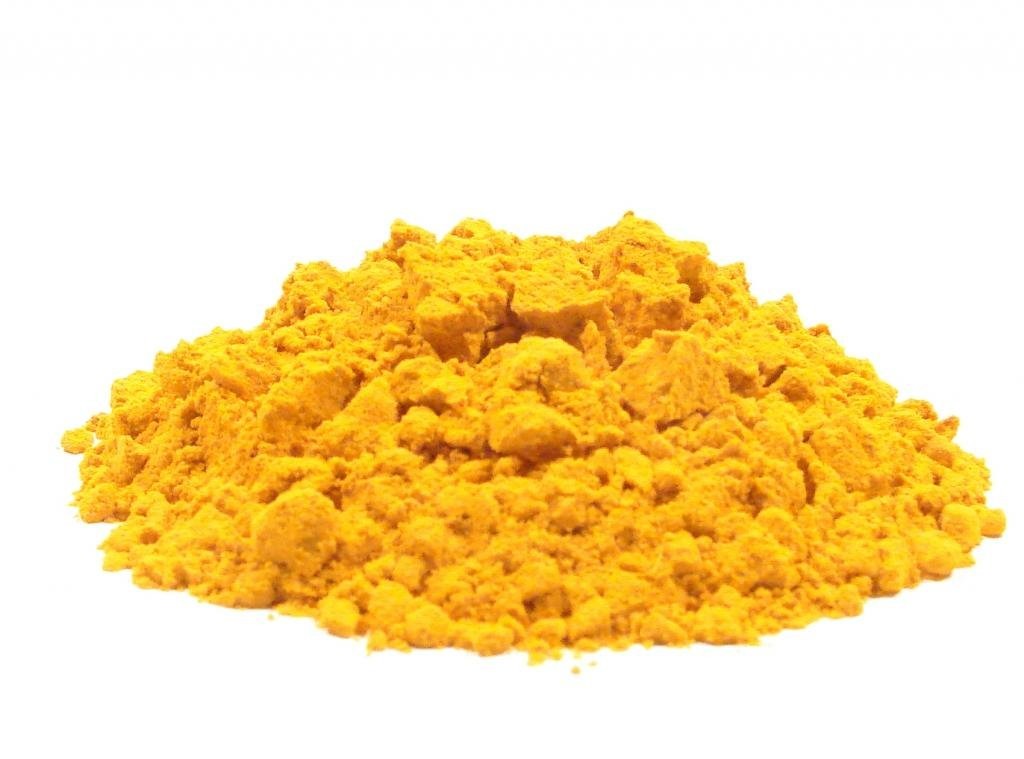
Item Name: Turmeric Powder-1Lb
Bullet Point 1: Items Ship Next Business Day
Bullet Point 2: Packed in a Heat-Sealed 4mil Poly-Pouch
Bullet Point 3: Stored Correclty will Last One Year or More
Bullet Point 4: Save on Shipping with Comibined Orders
Value: 16.0
Unit: Ounce

Price: 10.58